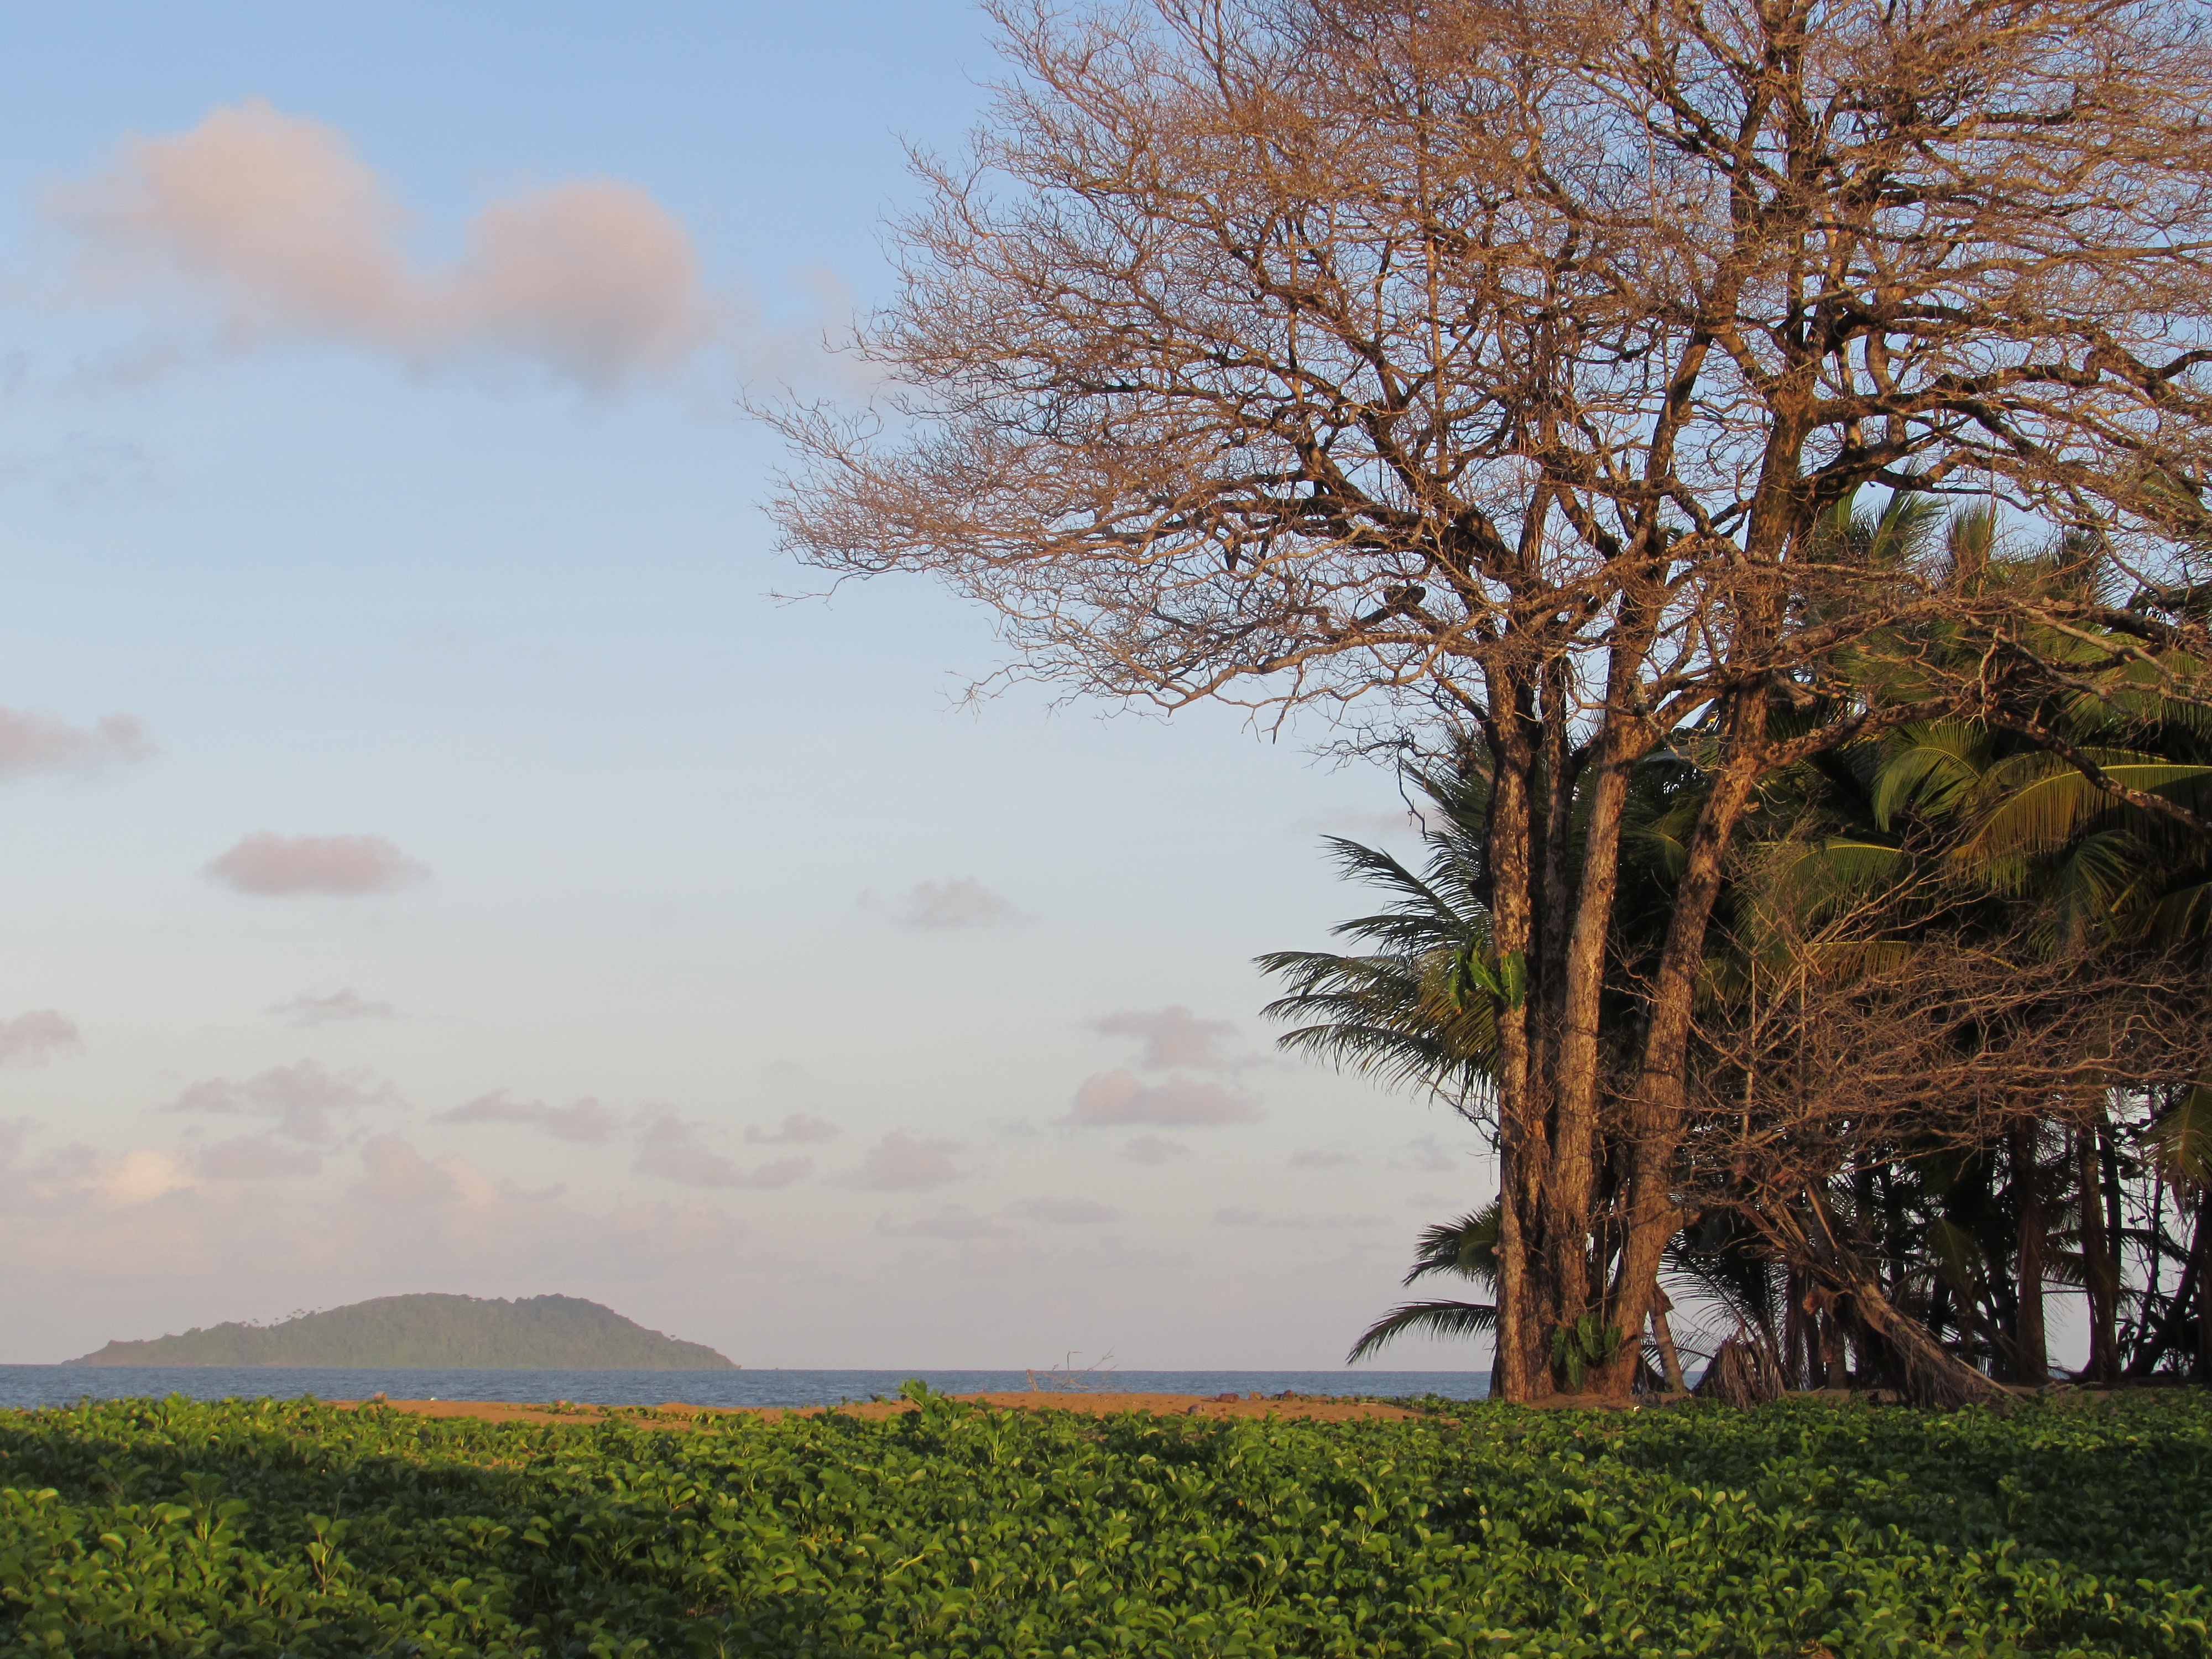
landscape, tree, nature, grass, cloud, plant, morning, leaf, hill, flower, autumn, savanna, habitat, rural area, finale, natural environment, atmospheric phenomenon, woody plant, beach bourda, french cayenne, isla bags tprmentas